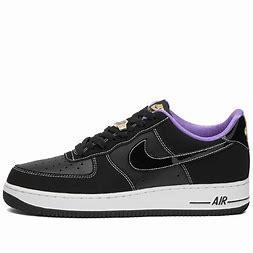
Brand: Nike
Model: Air Force 1 07 LV8